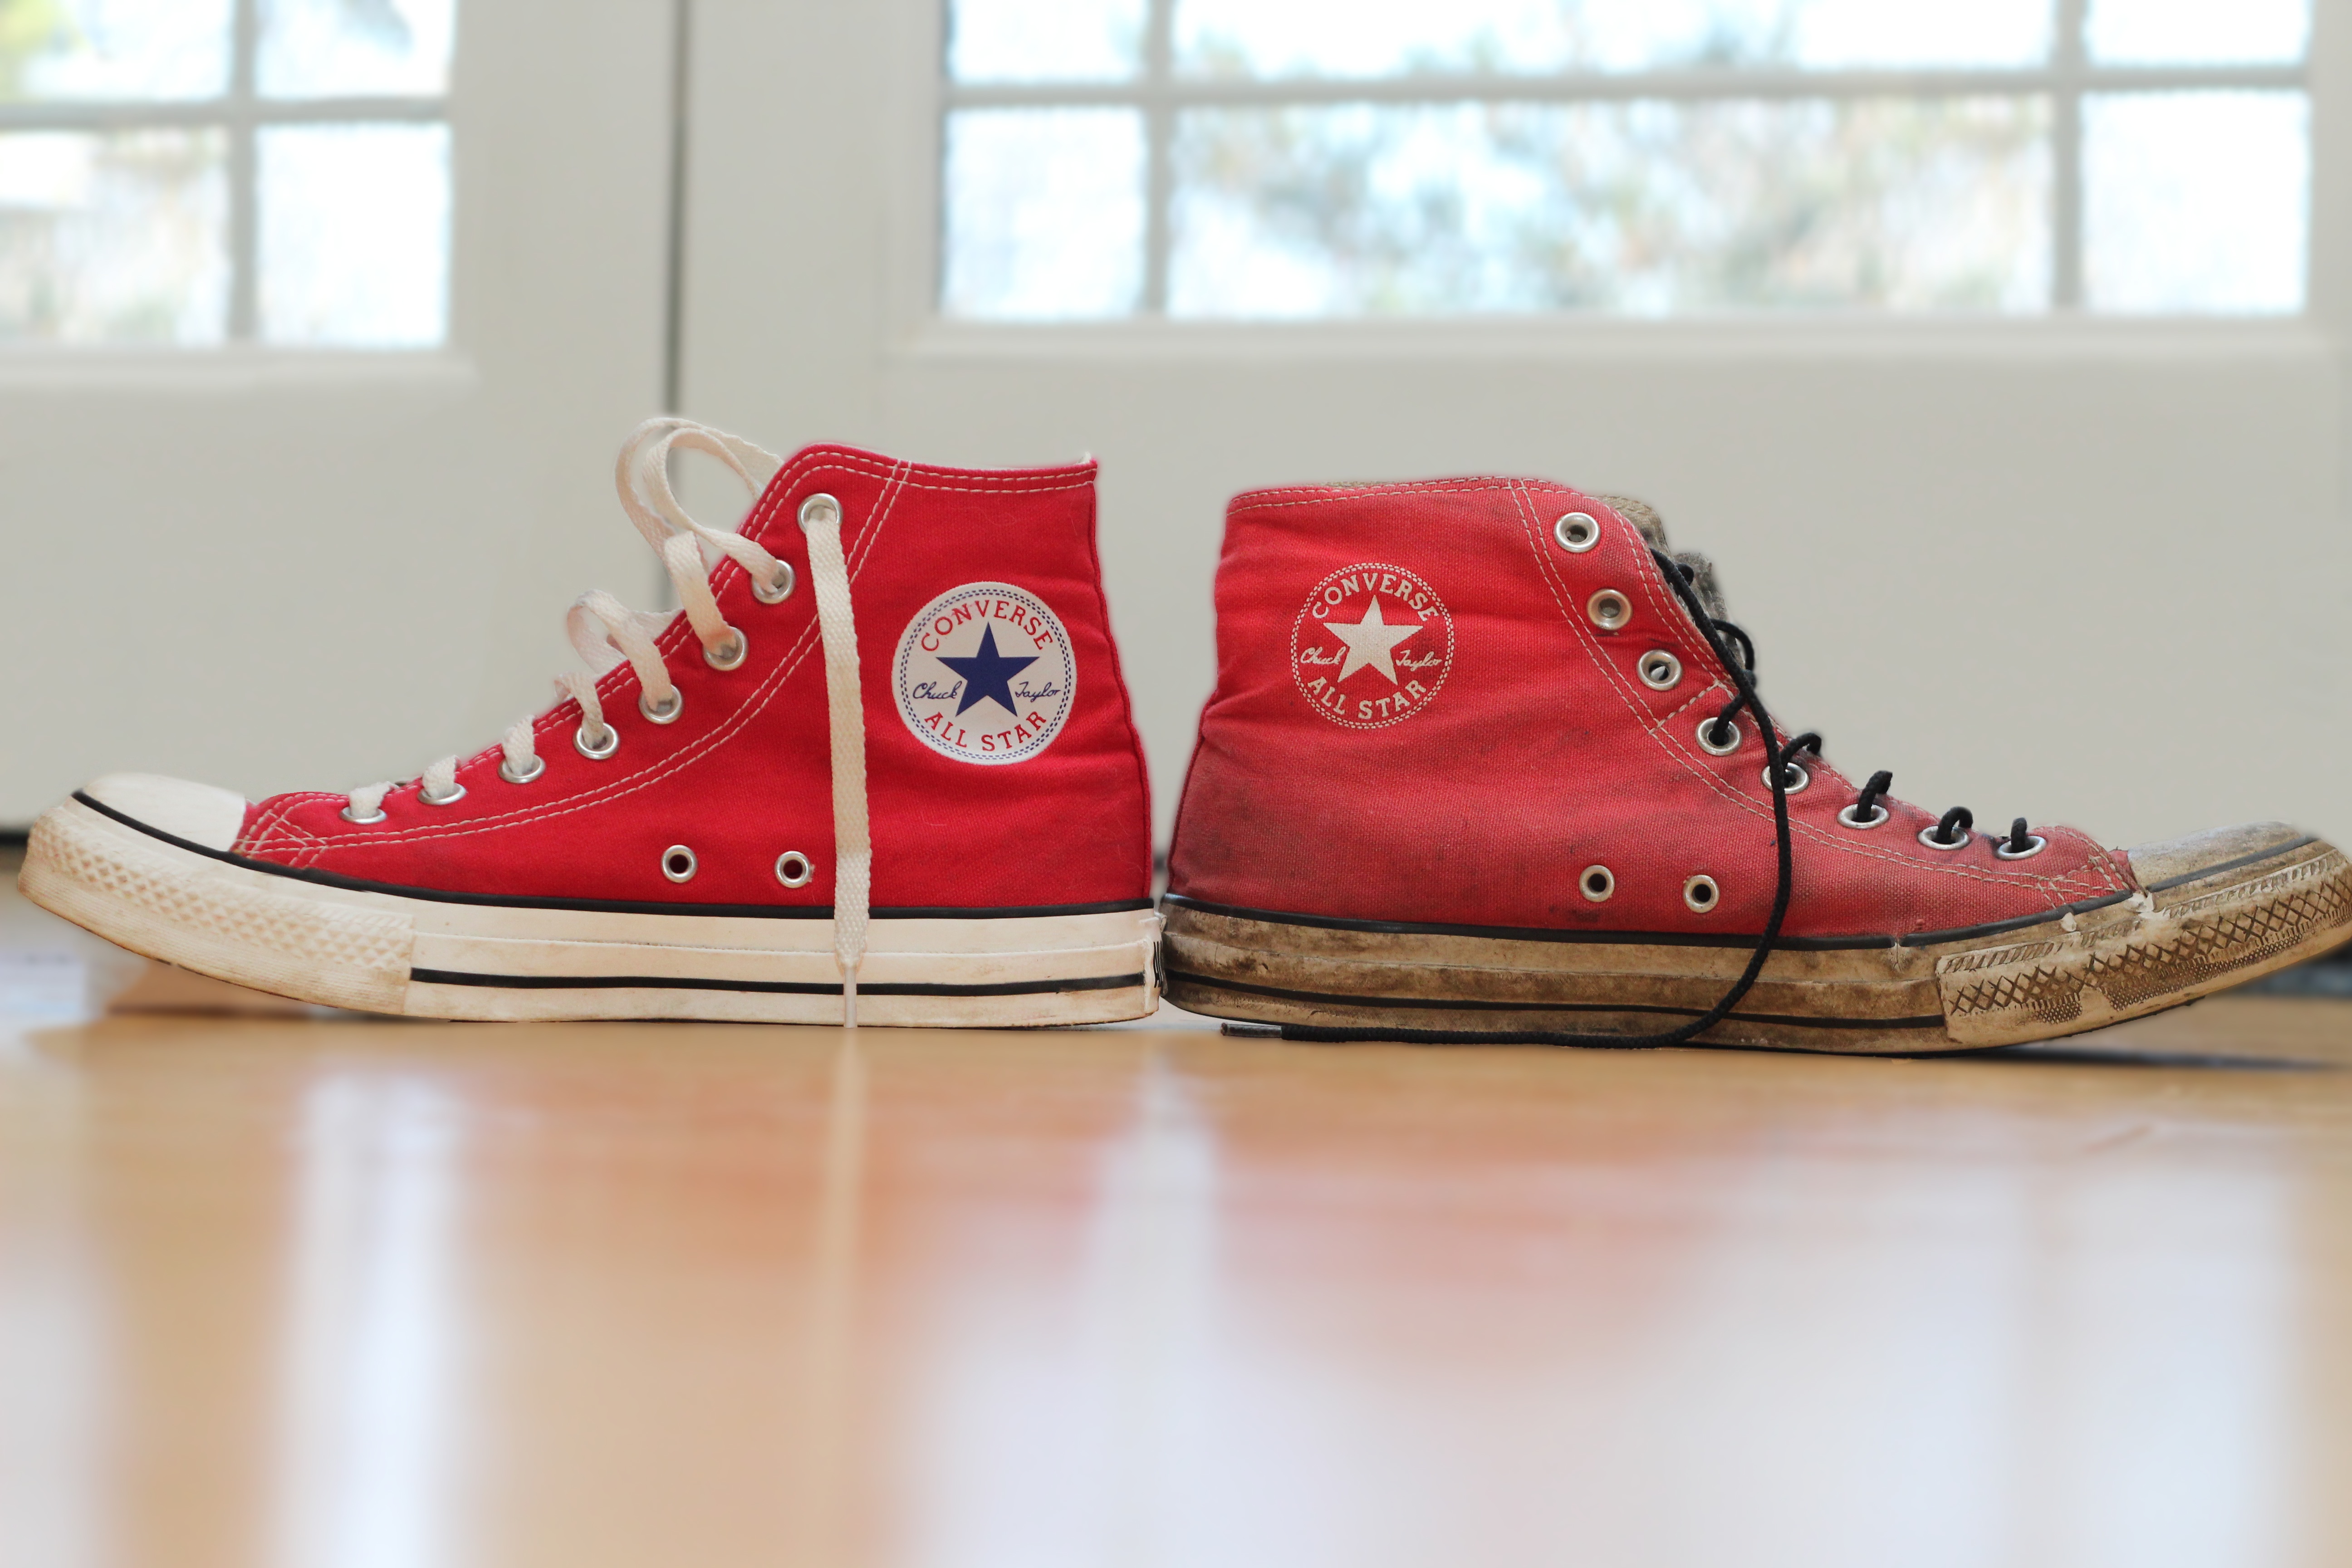
shoe, leather, boot, spring, red, sneakers, footwear, outdoor shoe